James Forney

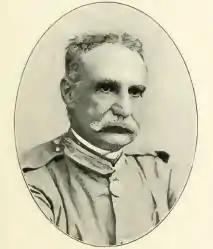
James Forney

James Forney (January 17, 1844 – February 2, 1921) was an American officer serving in the United States Marine Corps during the American Civil War. He was approved to receive the Marine Corps Brevet Medal for bravery but died before it could be presented.